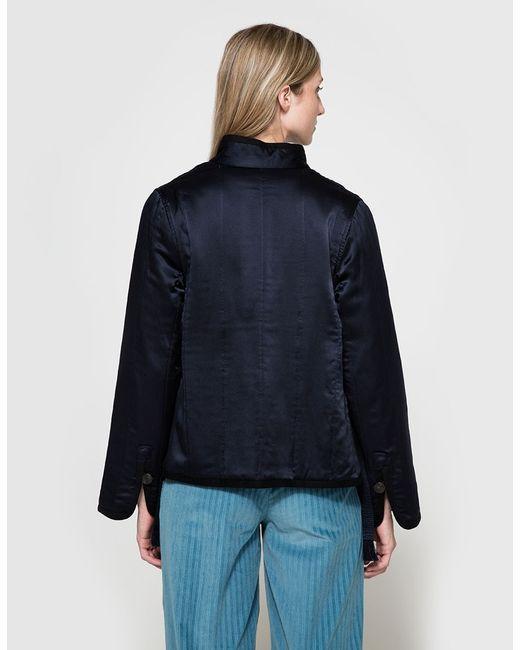
Dicke bequeme dunkelblaue Winter-Seidenbomberjacke